Campus of the University of Illinois Urbana-Champaign

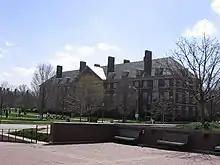
David Kinley Hall

The Campus Recreation Center – East (CRCE) is east of Freer Hall on the Gregory Drive. The facility was open in Spring 2005 and has of activity space with an aquatic center, racquetball courts, gymnasium and a 3-lane indoor track.